String Quartet No. 21 (Mozart)

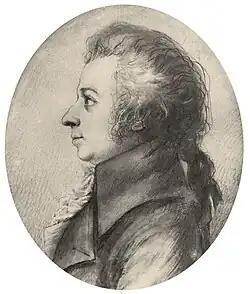
Stock's 1789 miniature of Mozart

The String Quartet No. 21 in D major, K. 575, was written in June 1789 by Wolfgang Amadeus Mozart. It has acquired the nickname The Violet, used for example in Hans Keller's chapter of "The Mozart Companion". It is the first of the Prussian Quartets.